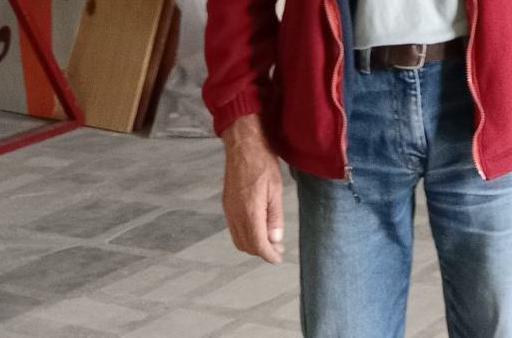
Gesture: no_gesture